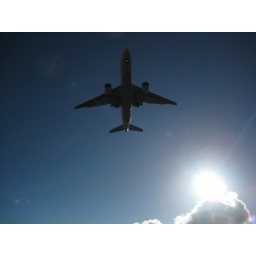
Taken on the A4, The Netherlands, near Schiphol Airport, shot through front window pane of car while driving